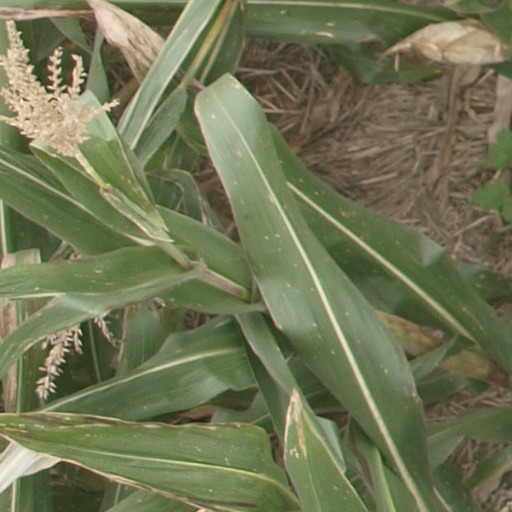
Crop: maize; corn